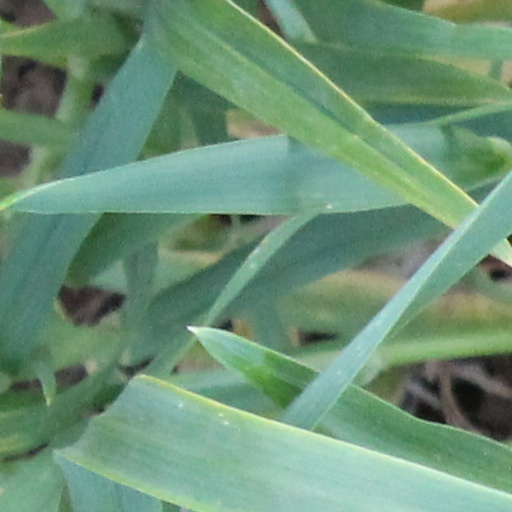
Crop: wheat